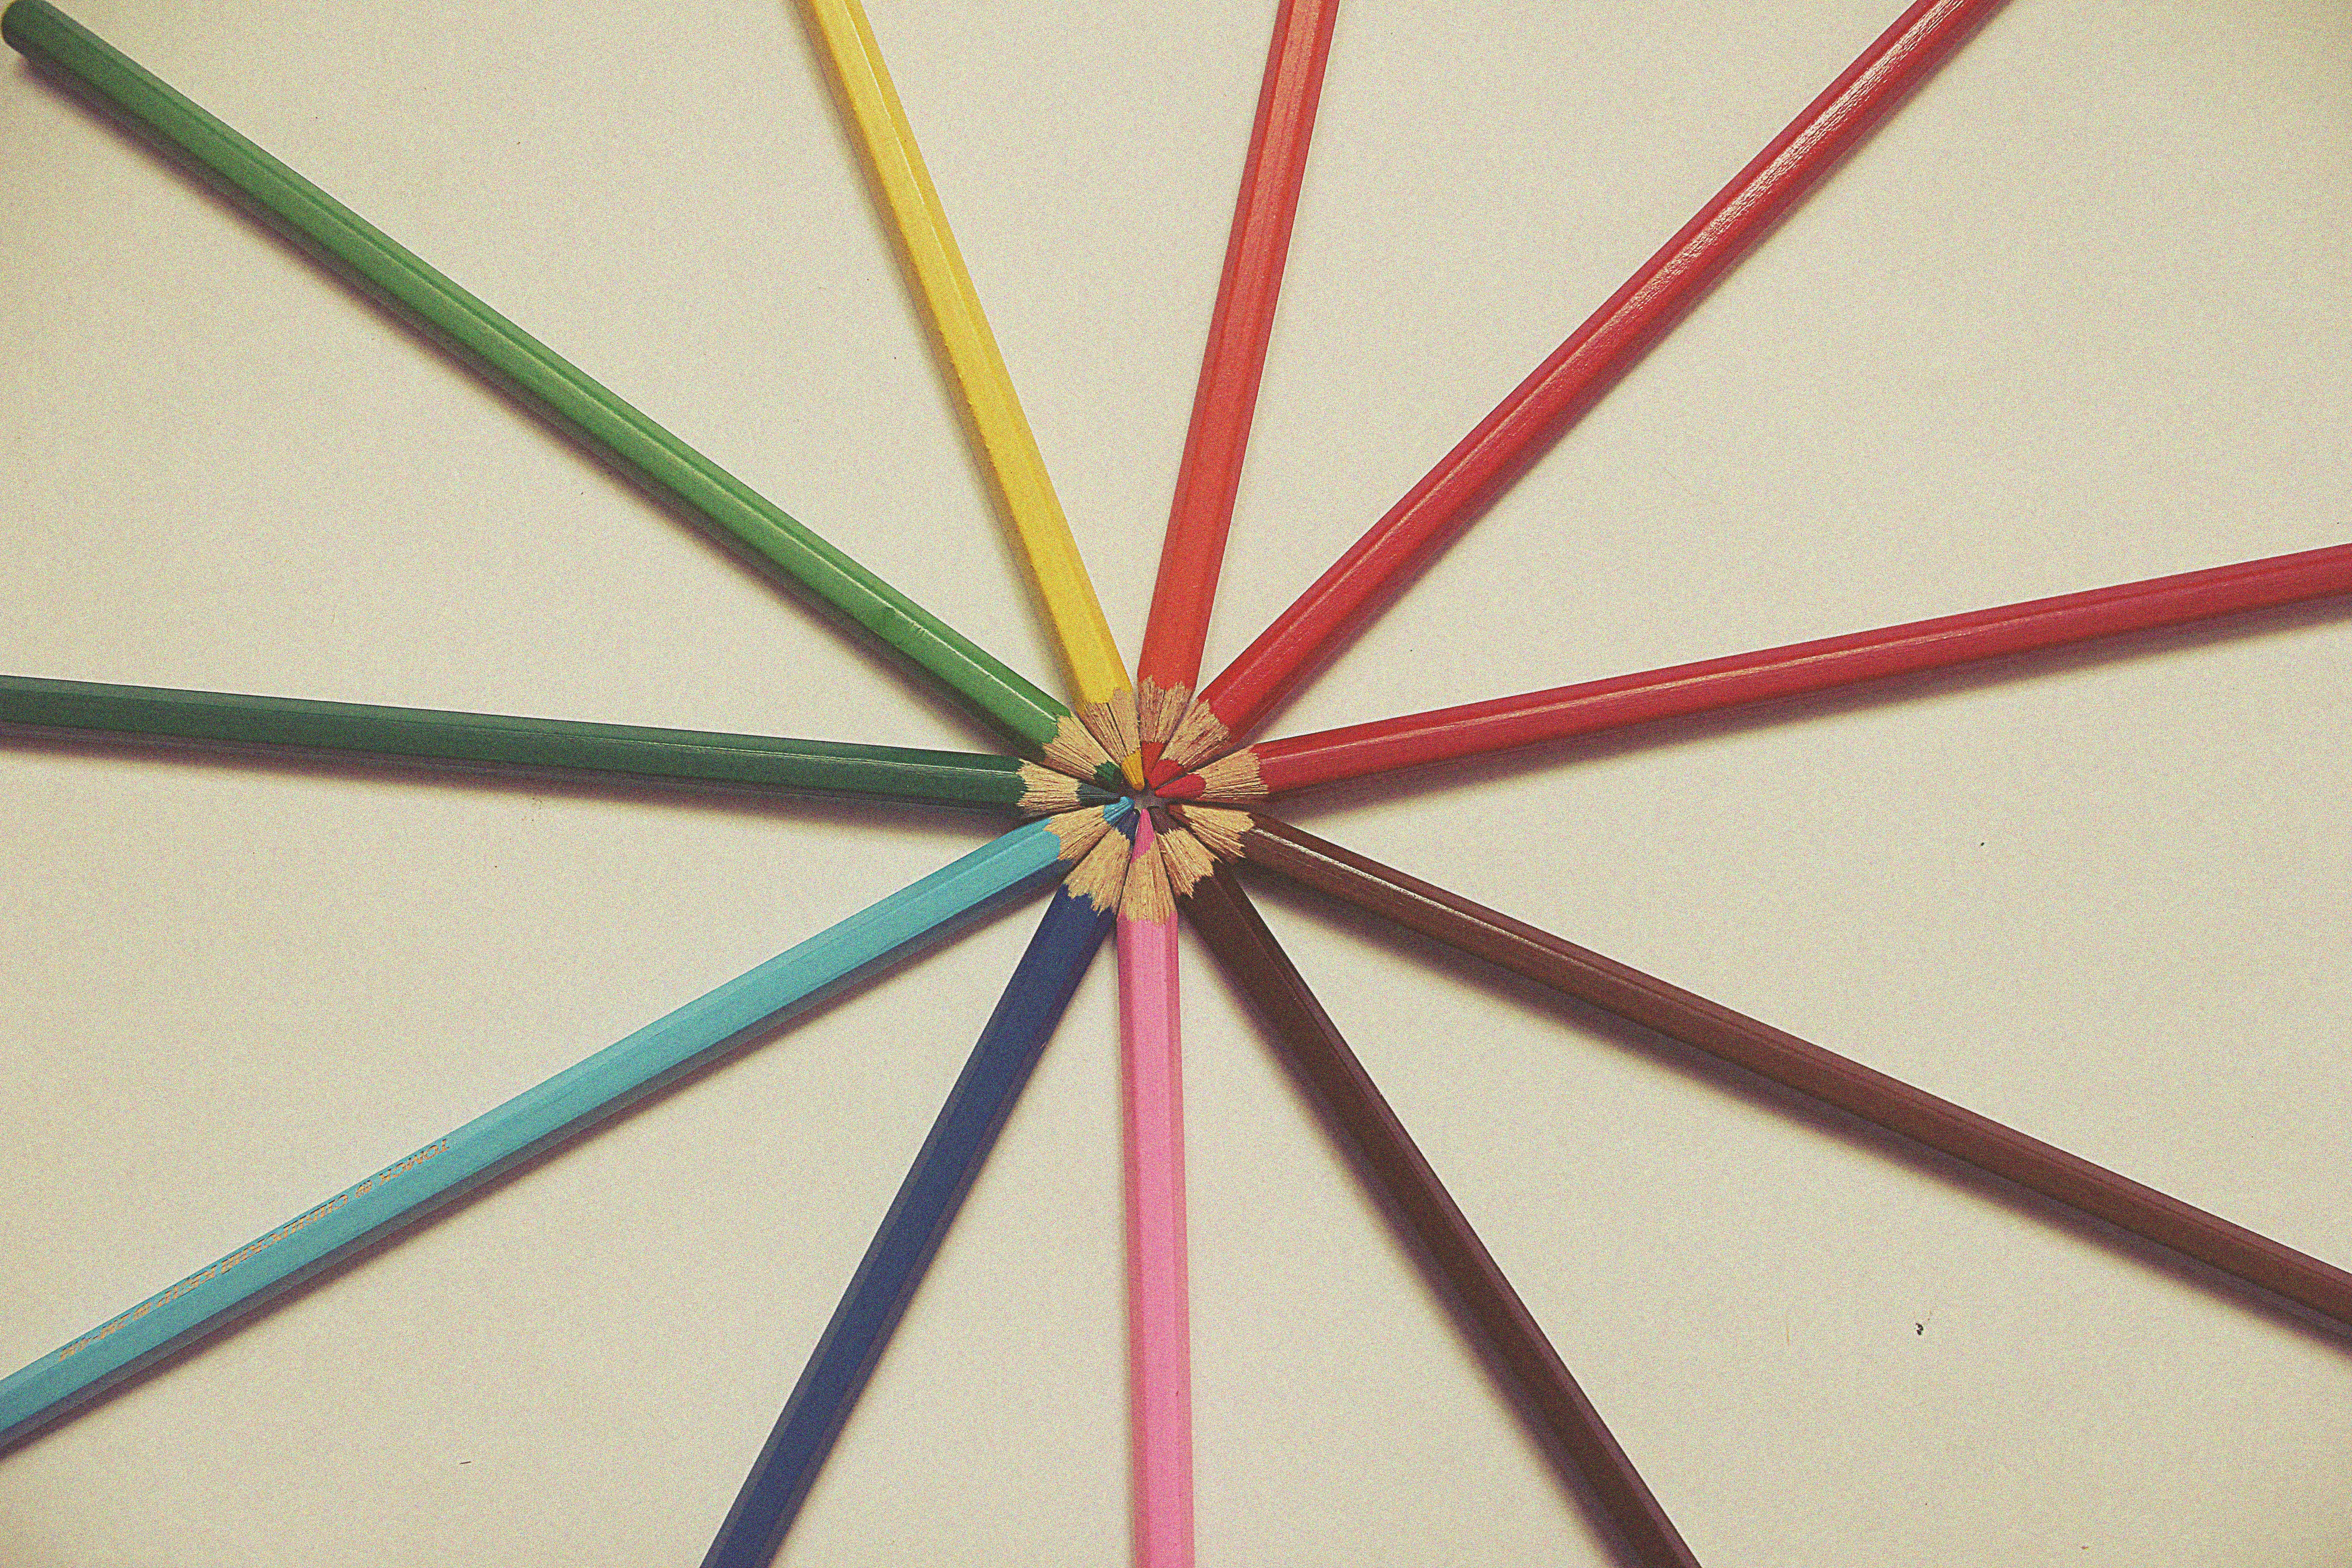
wheel, line, circle, triangle, symmetry, shape